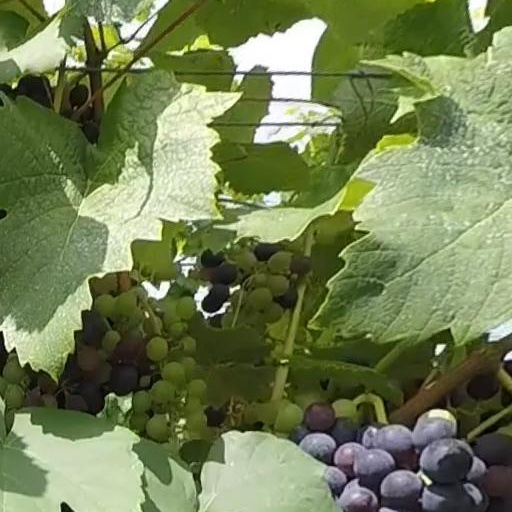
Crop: grape